Kalpowar

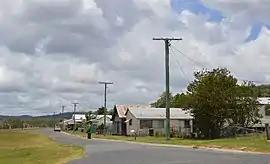
Forest St, the main street of Kalpowar

Kalpowar is a town in the North Burnett Region and a locality split between the North Burnett Region and the Bundaberg Region, in Queensland, Australia. In the , the locality of Kalpowar had a population of 53 people.